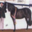
Label: horse